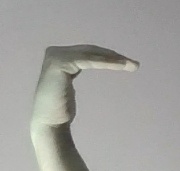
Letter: haa